Akron, Indiana

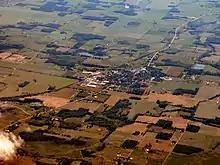
Akron from the air, looking west

Akron was originally named Newark by settlers from Newark, Ohio; the name was changed to Akron in 1855, for the Ohio city. It was founded by Dr. Joseph Sippy on July 4, 1836 when he brought a group of settlers to what was then the crossing of the Pottawatomie and Miami Indian trails. The first building was constructed where the Methodist church stands now. Dr. Sippy's house, which once stood across the street from Viking Foods, was a stop on the Underground Railroad.